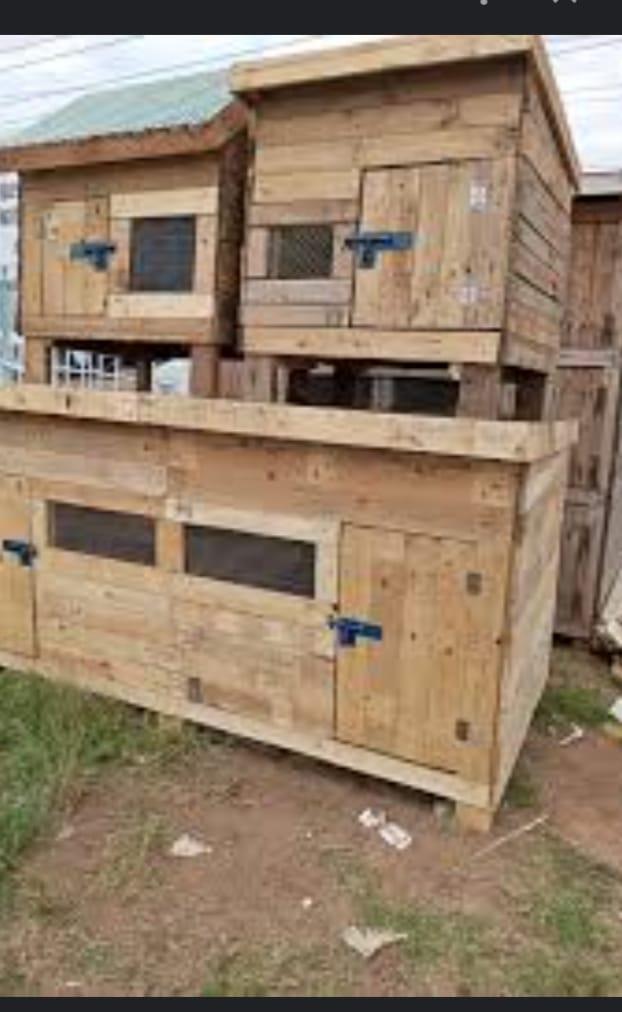
Vibanda vidogo vilivyotengenezwa kwa mbao na kuweka madirisha madogo, milango pamoja na mabati vinavyotumika kuhifadhia wanyama kama: kuku, mbwa na ndege wengine.